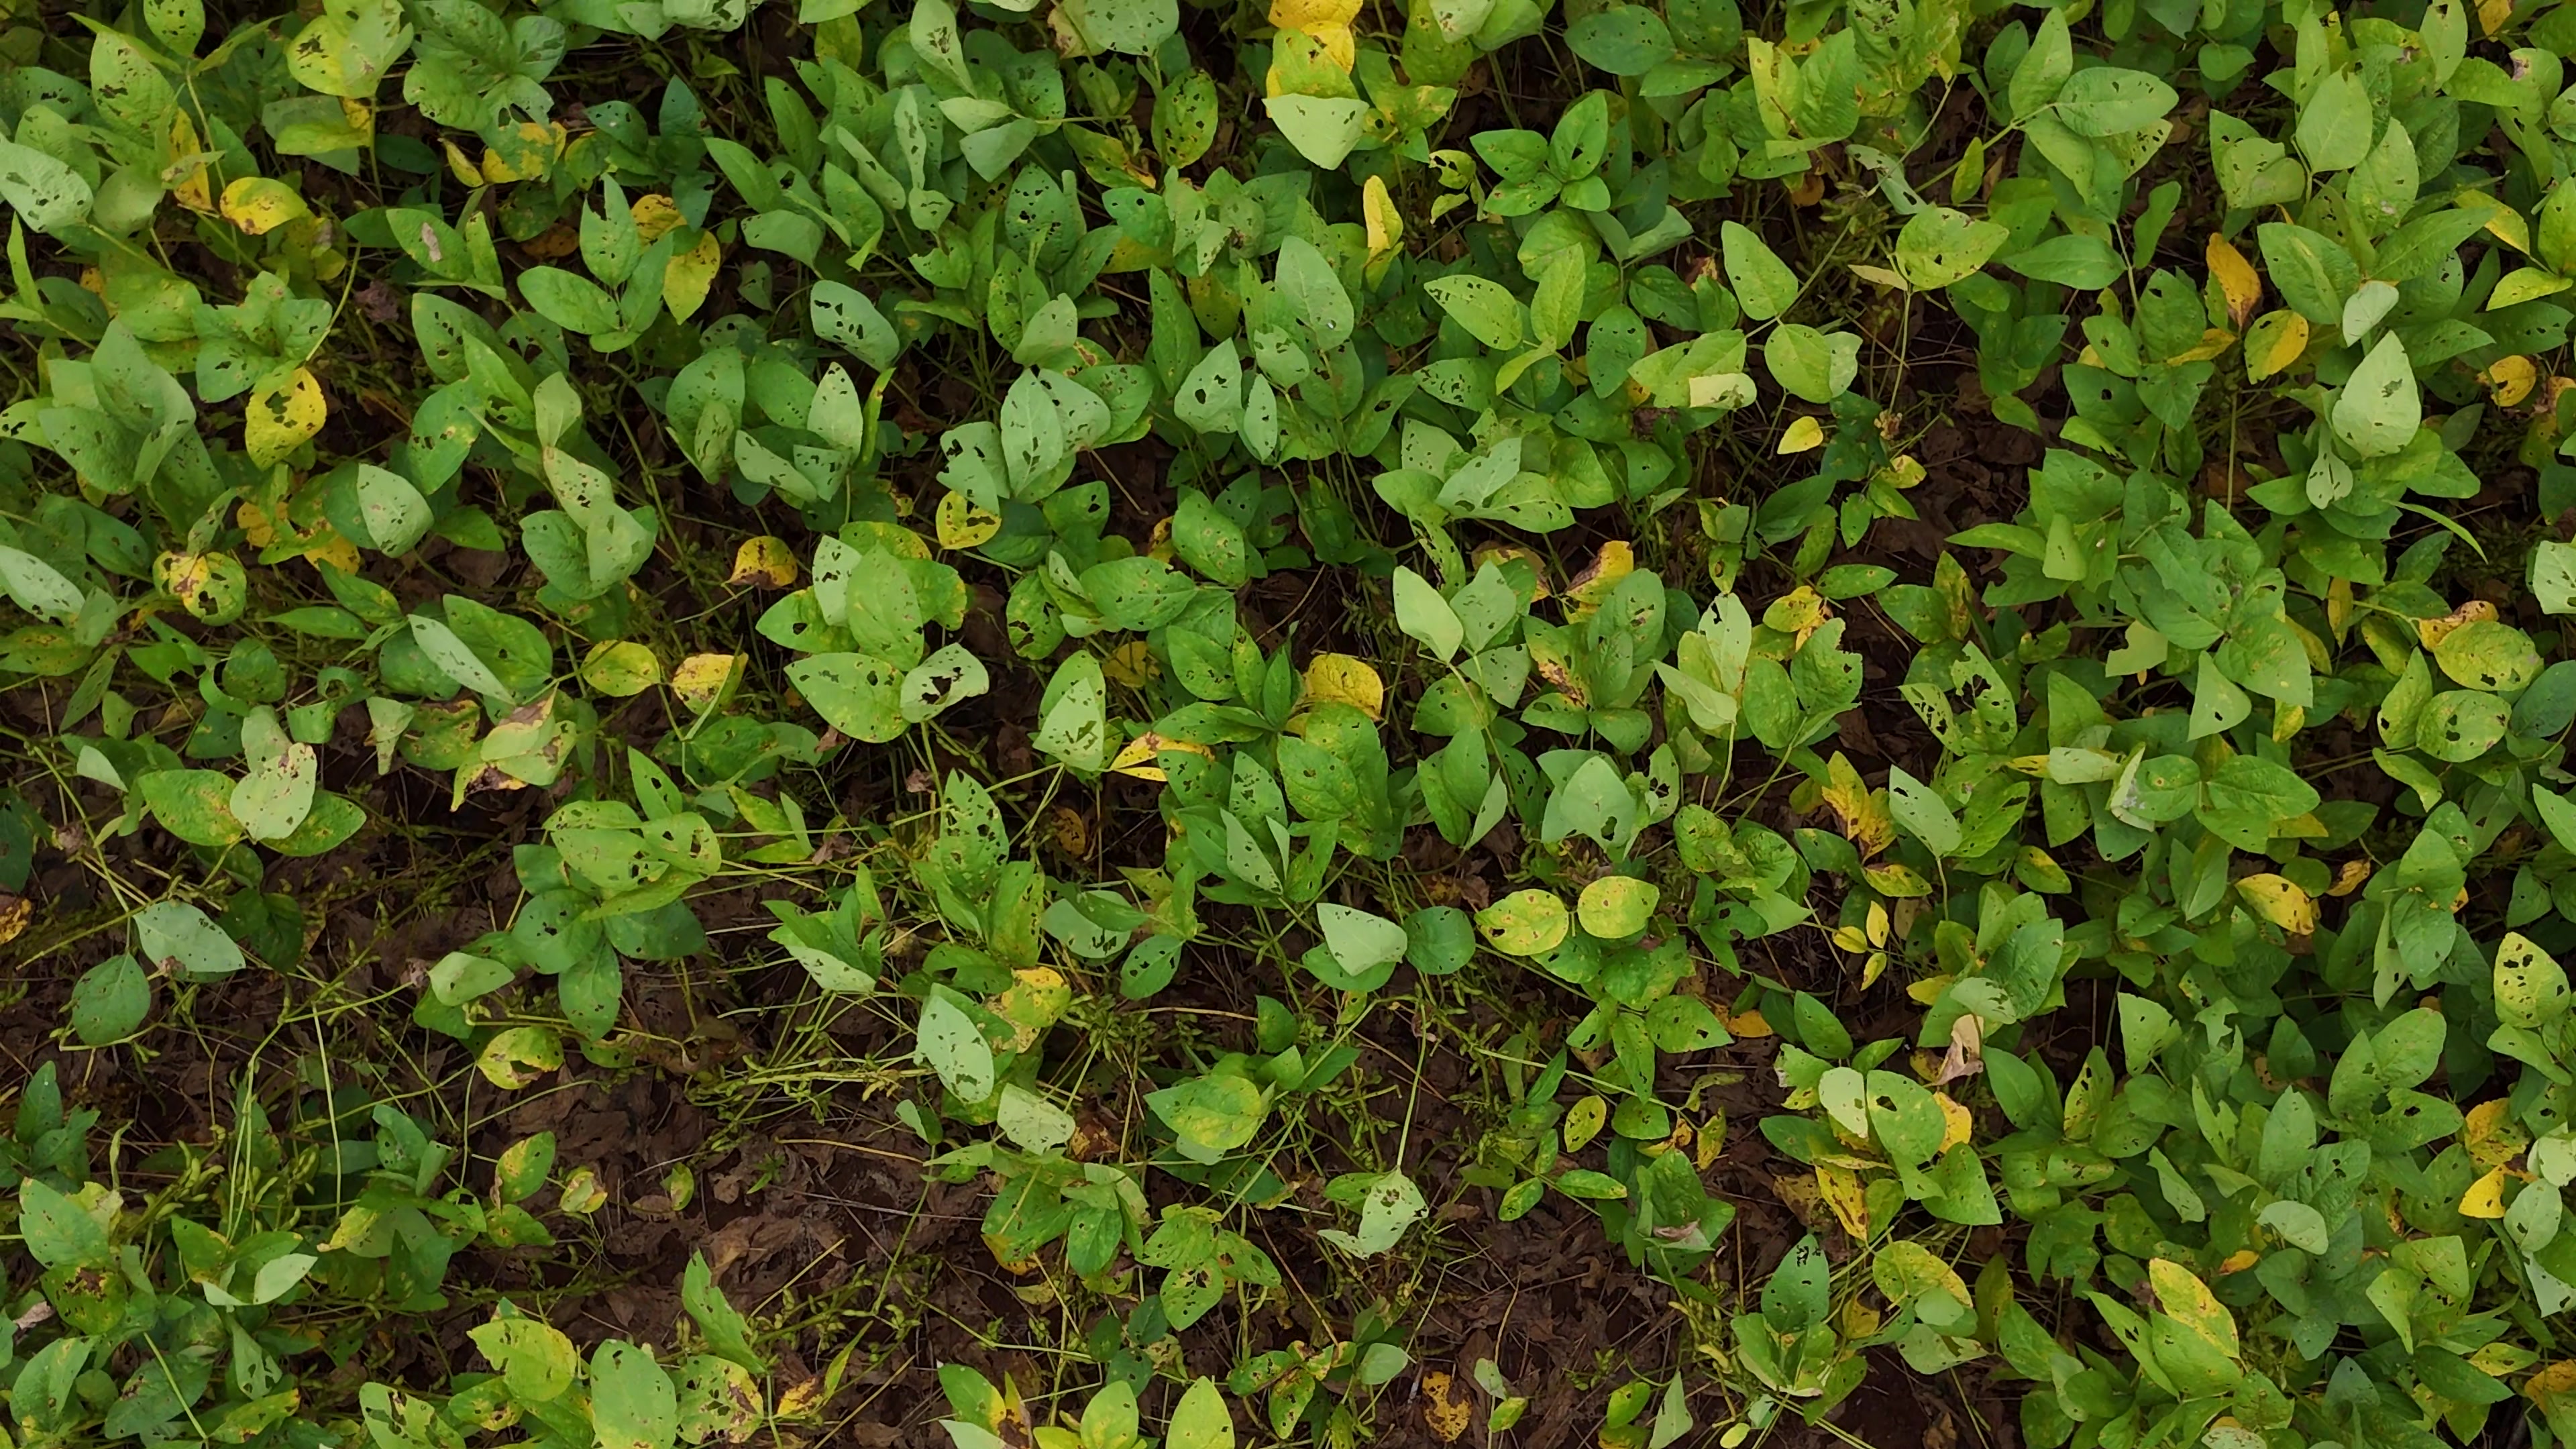
Label: Rust